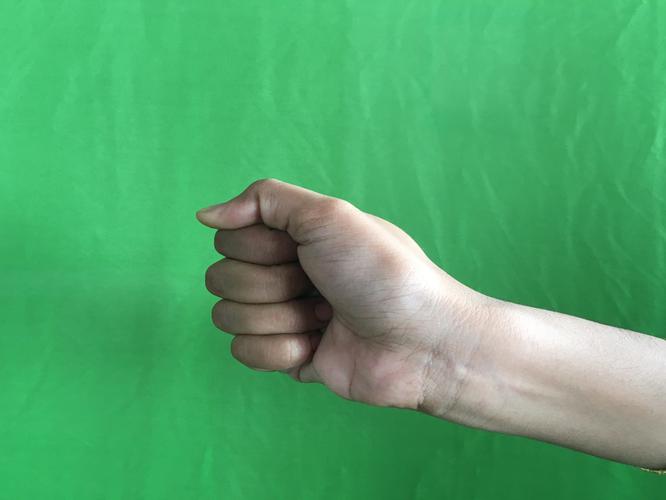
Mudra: Mushti
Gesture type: single_hand